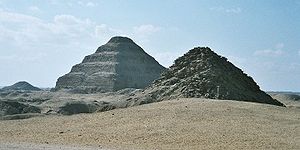
Sakkara
Billede af gravområdet ved Sakkara, bl.a. Djosers pyramide
Sakkara er i Egypten begravelsesstedet for landets konger tilknyttet oldtidshovedstaden Memphis, som blev grundlagt af kongerne i 2. dynasti.